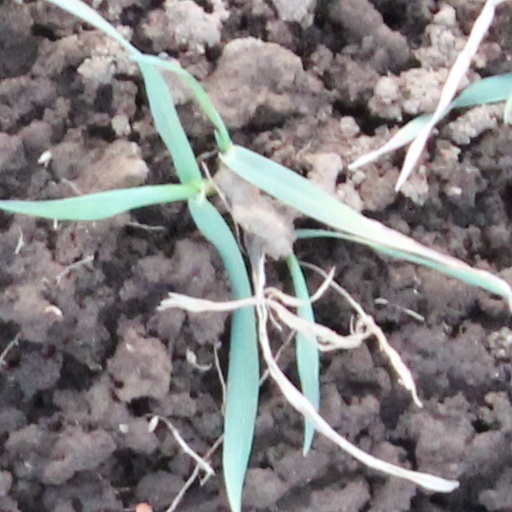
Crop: wheat